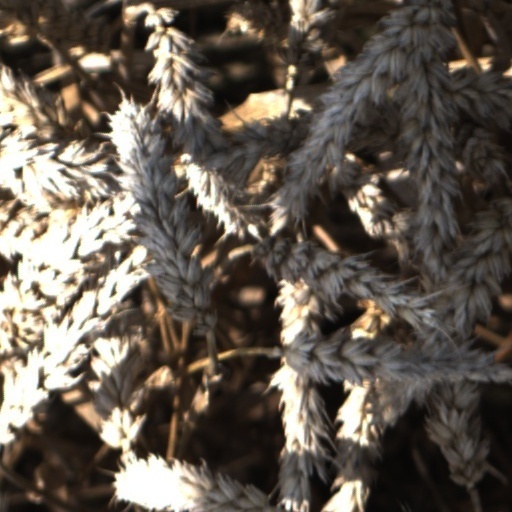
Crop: wheat